Bird visual acuity rendering: 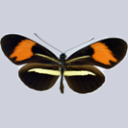
Butterfly visual acuity rendering: 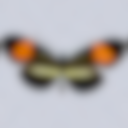
Species: melpomene
Subspecies: nanna
Sex: female
View: dorsal
Hybrid status: valid subspecies
Locality: Espirito Santo BRA ES
Coordinates: -20.333, -40.283